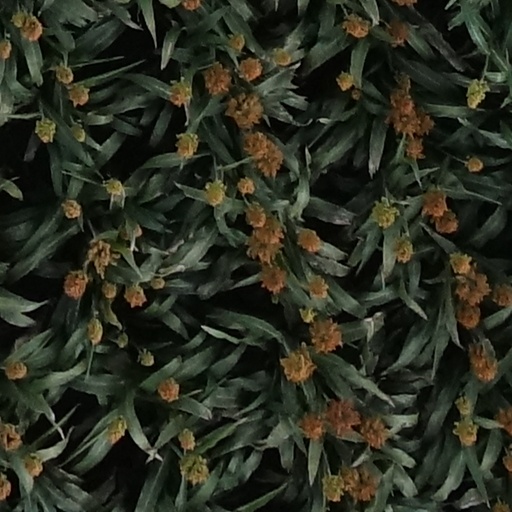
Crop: sorghum